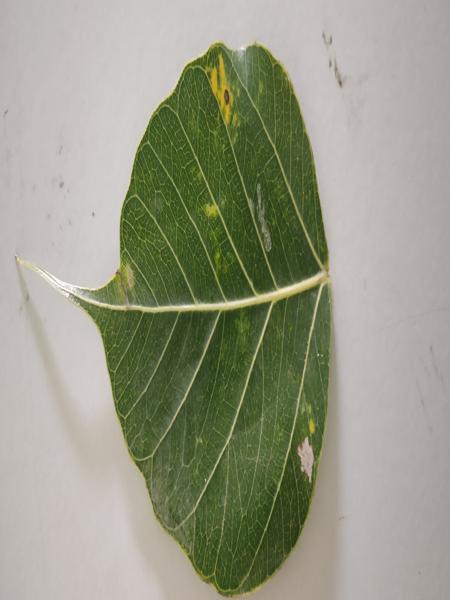
Plant: Arali